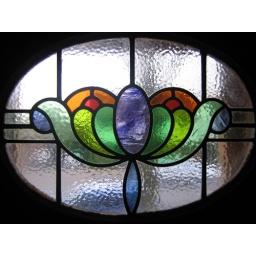
Stained Glass in the front door of a 1930's house in Melrose Avenue, Penylan, Cardiff.